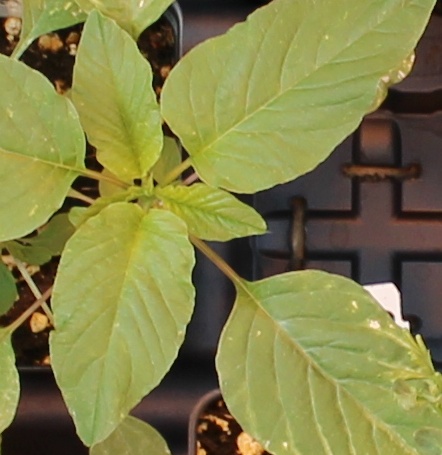
Label: Palmer Amaranth